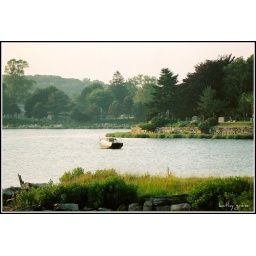
A beautiful hot day and a lonely boat sitting in the water.